Birabhadra Singh

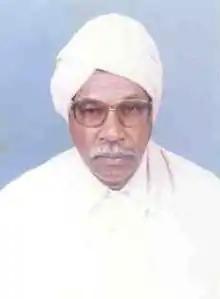

Birabhadra Singh (born 3 March 1945) is an Indian politician from Odisha. He is a three time member of the Odisha Legislative Assembly and a former deputy chief minister of Odisha. He was also a former Rajya Sabha member from 2000 to 2006. Singh, a close friend of former President of India, Ramnath Kovind, met him when the president visited Odisha in December 2019.